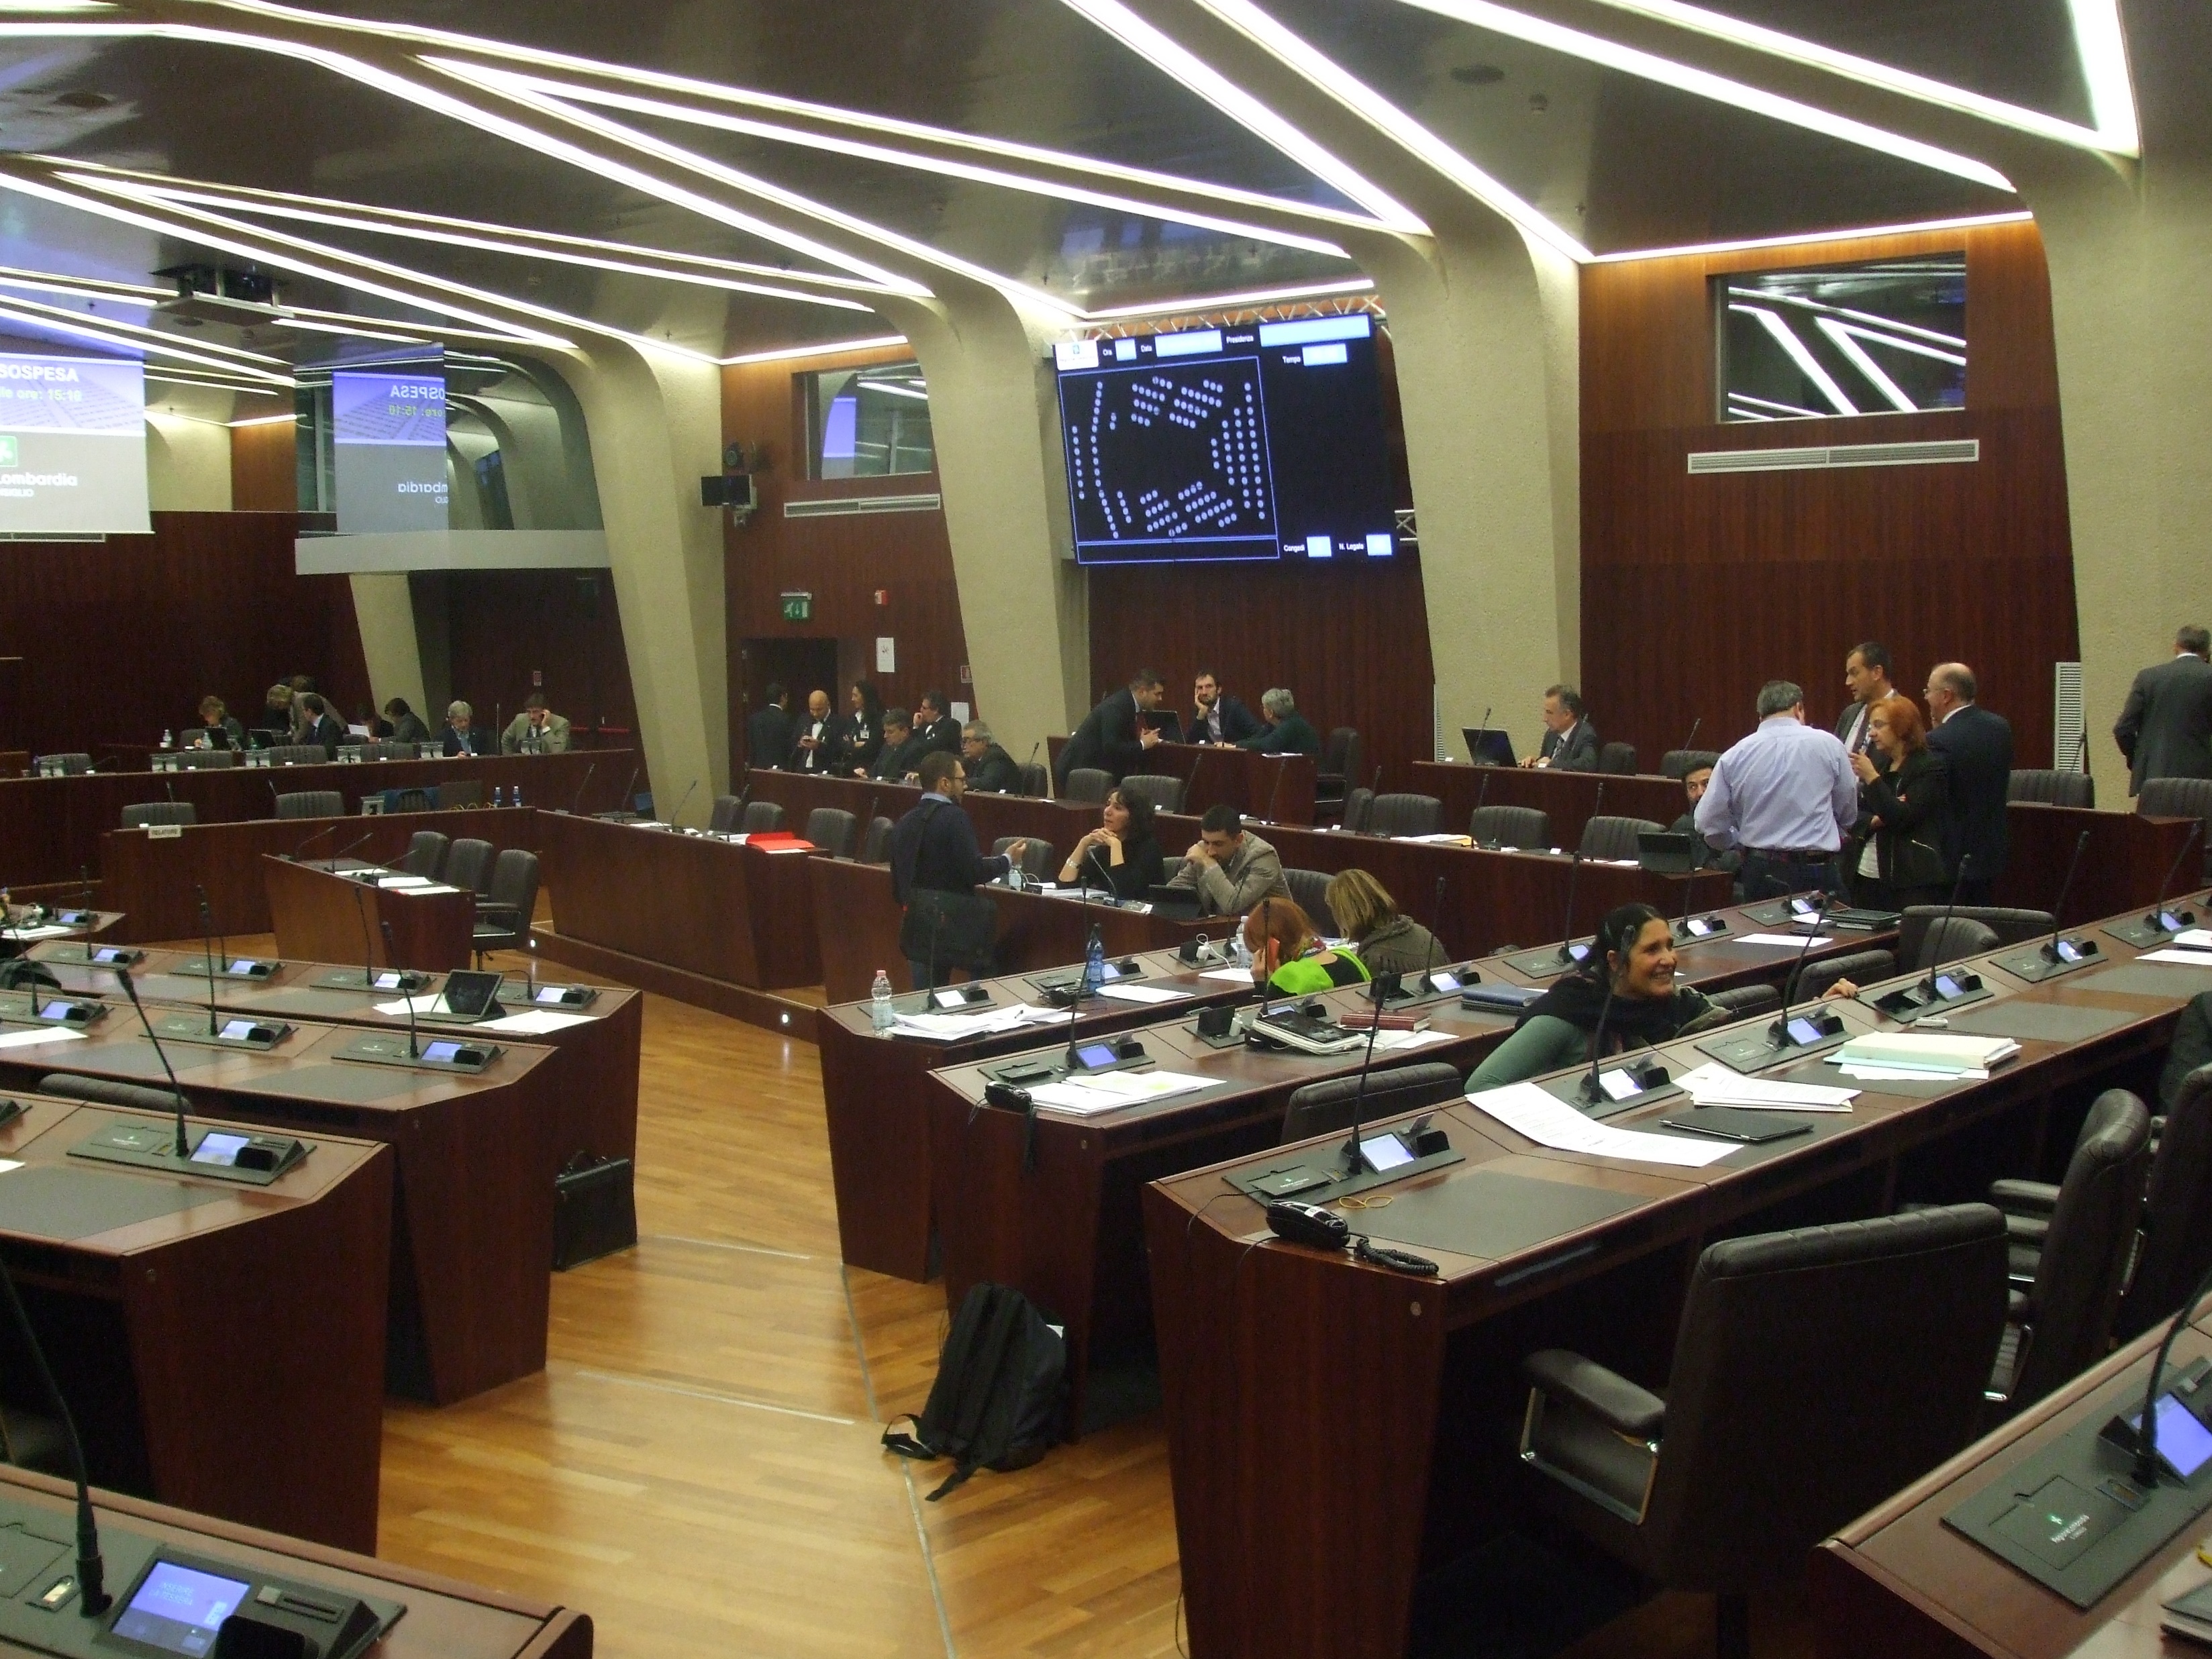
restaurant, meal, politics, council, milan, region, lombardy, regione lombardia